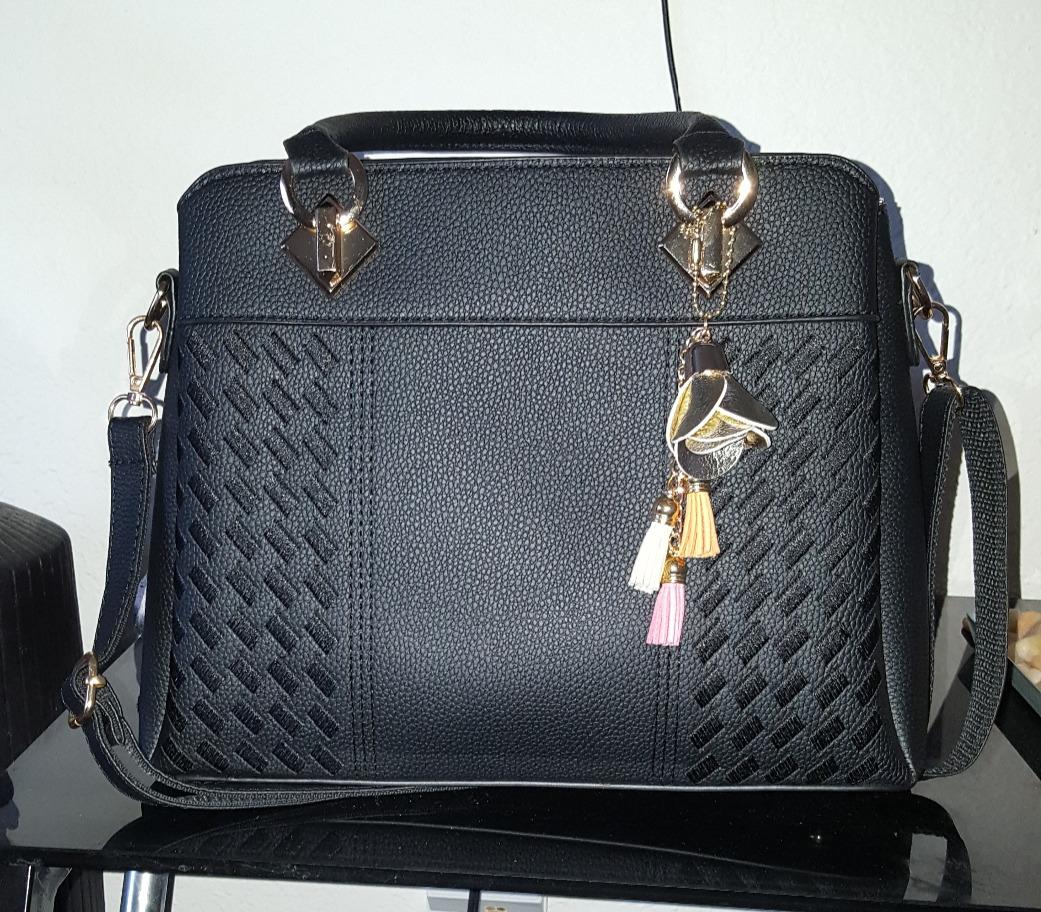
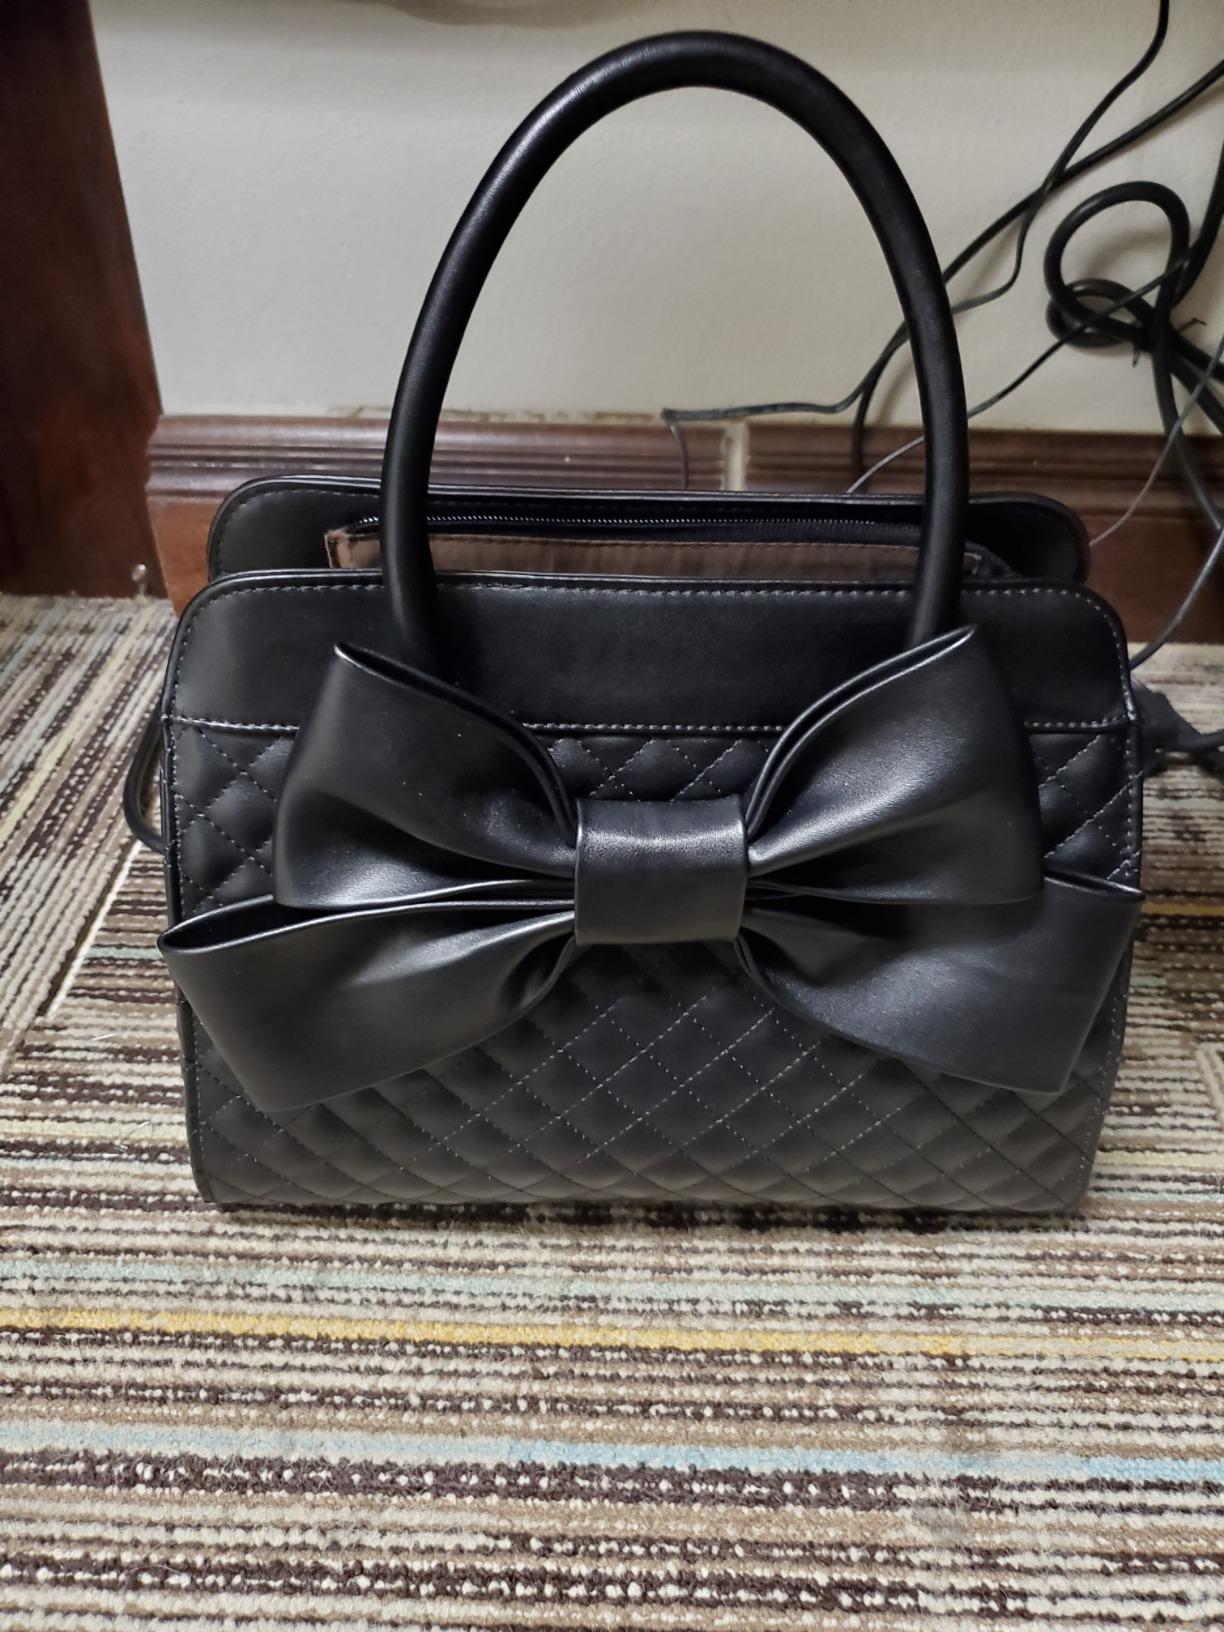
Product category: accessories_handbag
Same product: no